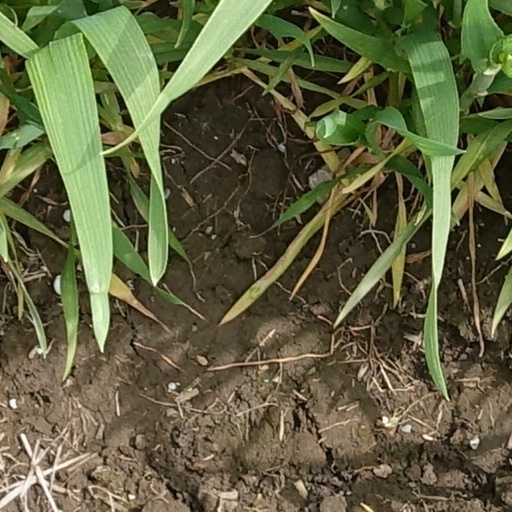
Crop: wheat